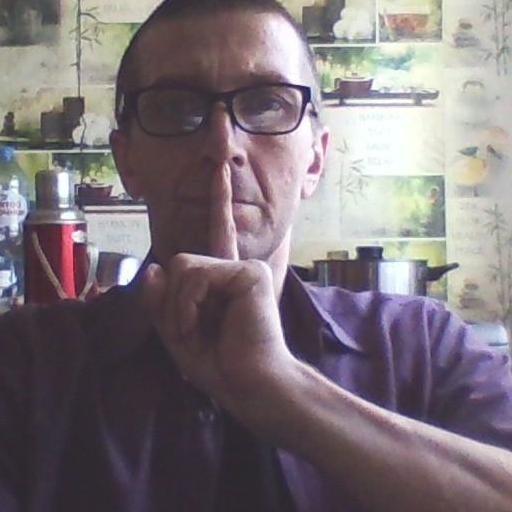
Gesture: mute